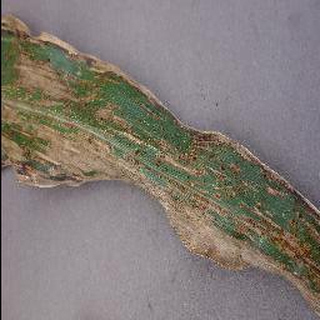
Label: corn_cercospora_leaf_spot